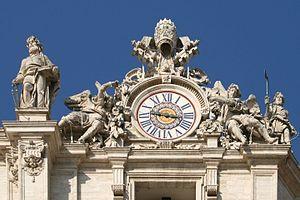
Horloge et, à sa gauche, statue de Simon le Zélote (avec une scie) ornant le côté droit de la façade de la basilique Saint-Pierre au Vatican. À droite et en arrière
Giuseppe Valadier est un architecte, urbaniste, archéologue italien, né le 4 avril 1762 à Rome, États pontificaux, et mort dans la même ville le 1ᵉʳ février 1839. Il peut être considéré comme un des chefs de file du néo-classicisme en Italie.